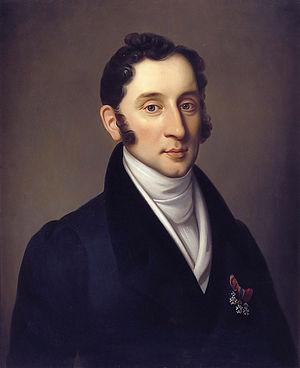
Le baron Hendrik Jacob Carel Johan van Heeckeren van Enghuizen, né à Zutphen le 6 décembre 1785 et mort à Arnhem le 19 mai 1862, est un militaire et homme politique néerlandais.